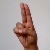
The image shows a hand gesture representing the letter 'U' in Indian Sign Language.